Convention of Tauroggen

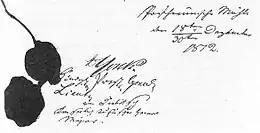
Signatures of General Ludwig Yorck and General Hans Karl von Diebitsch under the Tauroggen Convention of 30 December 1812

The Convention of Tauroggen was an armistice signed 30 December 1812 at Tauragė (now Lithuania) between General Ludwig Yorck on behalf of his Prussian troops and General Hans Karl von Diebitsch of the Imperial Russian Army. Yorck's act is traditionally considered a turning point of Prussian history, triggering an insurgency against Napoleon in the "Rheinbund". At the time of the armistice, Tauroggen was situated in the Russian Empire, east of the Prussian border.